Captaincy General of the Philippines

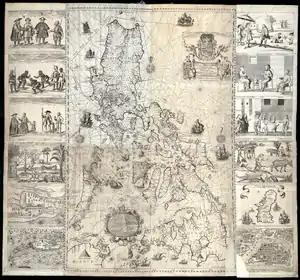
The Murillo Velarde Map ("Carta Hydrographica y Chorographica de las Yslas Filipinas Dedicada al Rey Nuestro Señor por el Mariscal d. Campo D. Fernando Valdes Tamon Cavallº del Orden de Santiago de Govor. Y Capn"), (Manila, 1734)

The most prominent feature of Spanish cities was the plaza, a central area for town activities such as the fiesta, and where government buildings, the church, a market area and other infrastructures were located. Residential areas lay around the plaza. During the "conquista", the first task of colonization was the reduction, or relocation of the indigenous population into settlements surrounding the plaza.